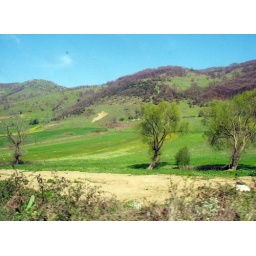
We took a beautiful mountain road back to the ferry in Yalova.